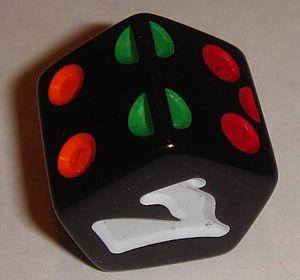
Un dé est un objet, généralement de petite taille et de forme cubique, qui permet de tirer aléatoirement un nombre ou un symbole parmi plusieurs possibilités.